Kidney ischemia

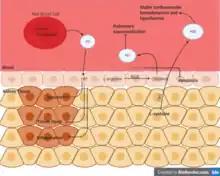
This figure shows how Carbon Monoxide, Nitric Oxide, and Hydrogen Sulfide help in attenuating kidney ischemia by reducing inflammation, tissue injury, hypoxia, apoptosis of cells, and vasoconstriction. This was drawn using BioRender.com

Carbon monoxide (CO) helps in stabilizing HIF, which helps in regulating autophagy and hypoxic response. Through this, inflammation and tissue injury are stabilized. Nitric Oxide (NO) is a byproduct of the metabolism of arginine to citrulline by NO synthase. This gas is available in all cells, and inhalation of NO has been found to be therapeutically active. This reduces pulmonary vasoconstriction and lessens apoptosis during renal ischemia. Hydrogen Sulfide (H2S) is also an endogenous product of metabolic activity in cells. This is a byproduct of the metabolism of cysteine by cystathionine-b-synthase. Like with NO, inhalation of H2S has been found to be therapeutic and has been shown to stabilize hypothermia and stabilize cardiovascular hemodynamics which protects from ischemic injury.